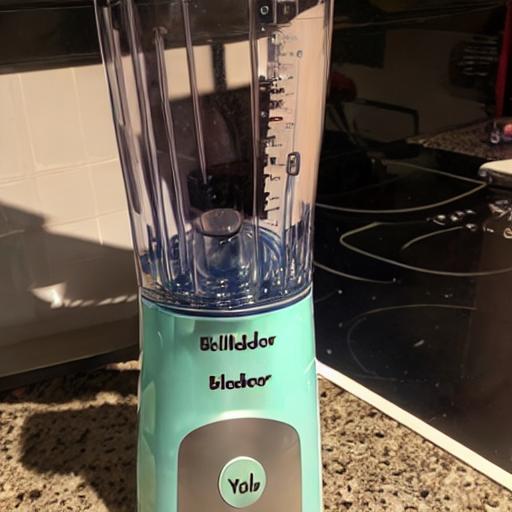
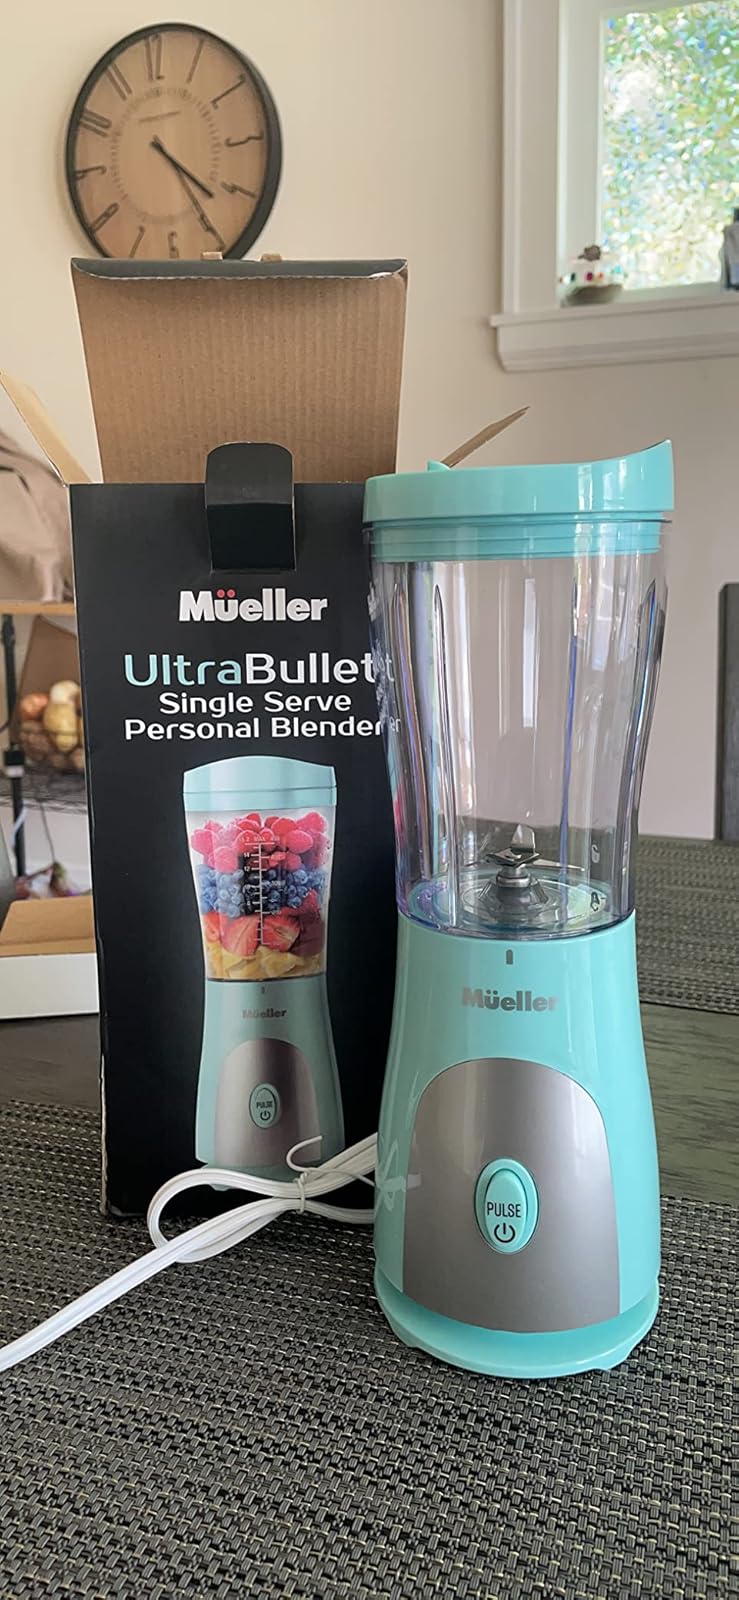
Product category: items_blender
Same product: no